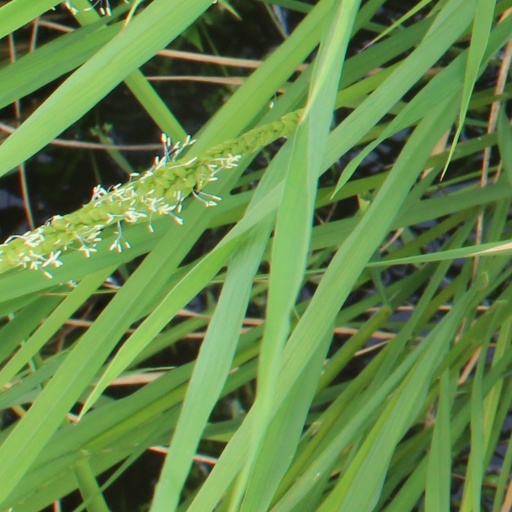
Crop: rice